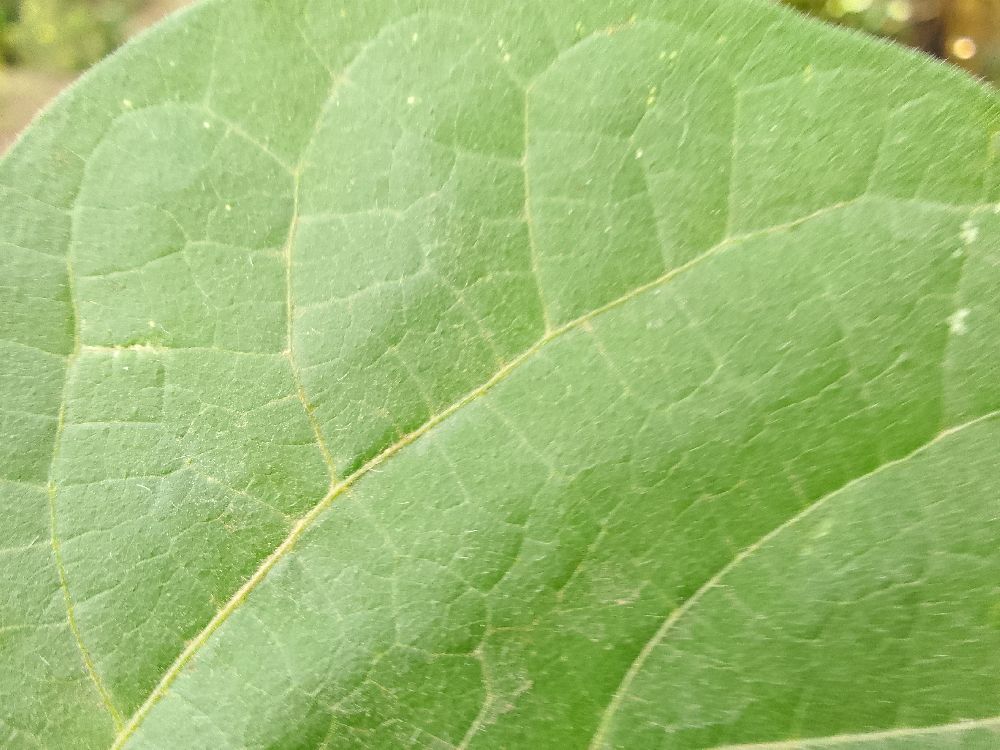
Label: healthy